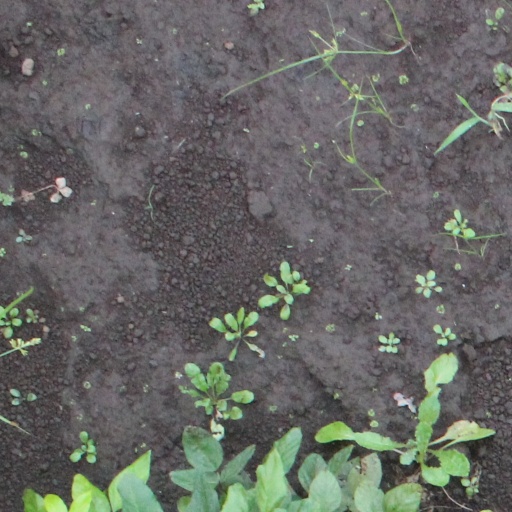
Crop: soybean